List of mammals of Sweden

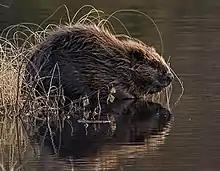
Eurasian beaver

The lagomorphs comprise two families, Leporidae (hares and rabbits), and Ochotonidae (pikas). Though they can resemble rodents, and were classified as a superfamily in that order until the early 20th century, they have since been considered a separate order. They differ from rodents in a number of physical characteristics, such as having four incisors in the upper jaw rather than two.